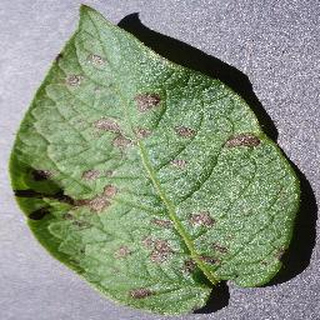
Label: potato_early_blight